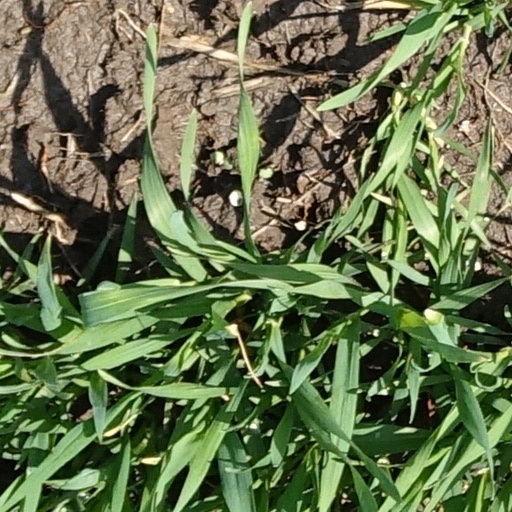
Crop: wheat